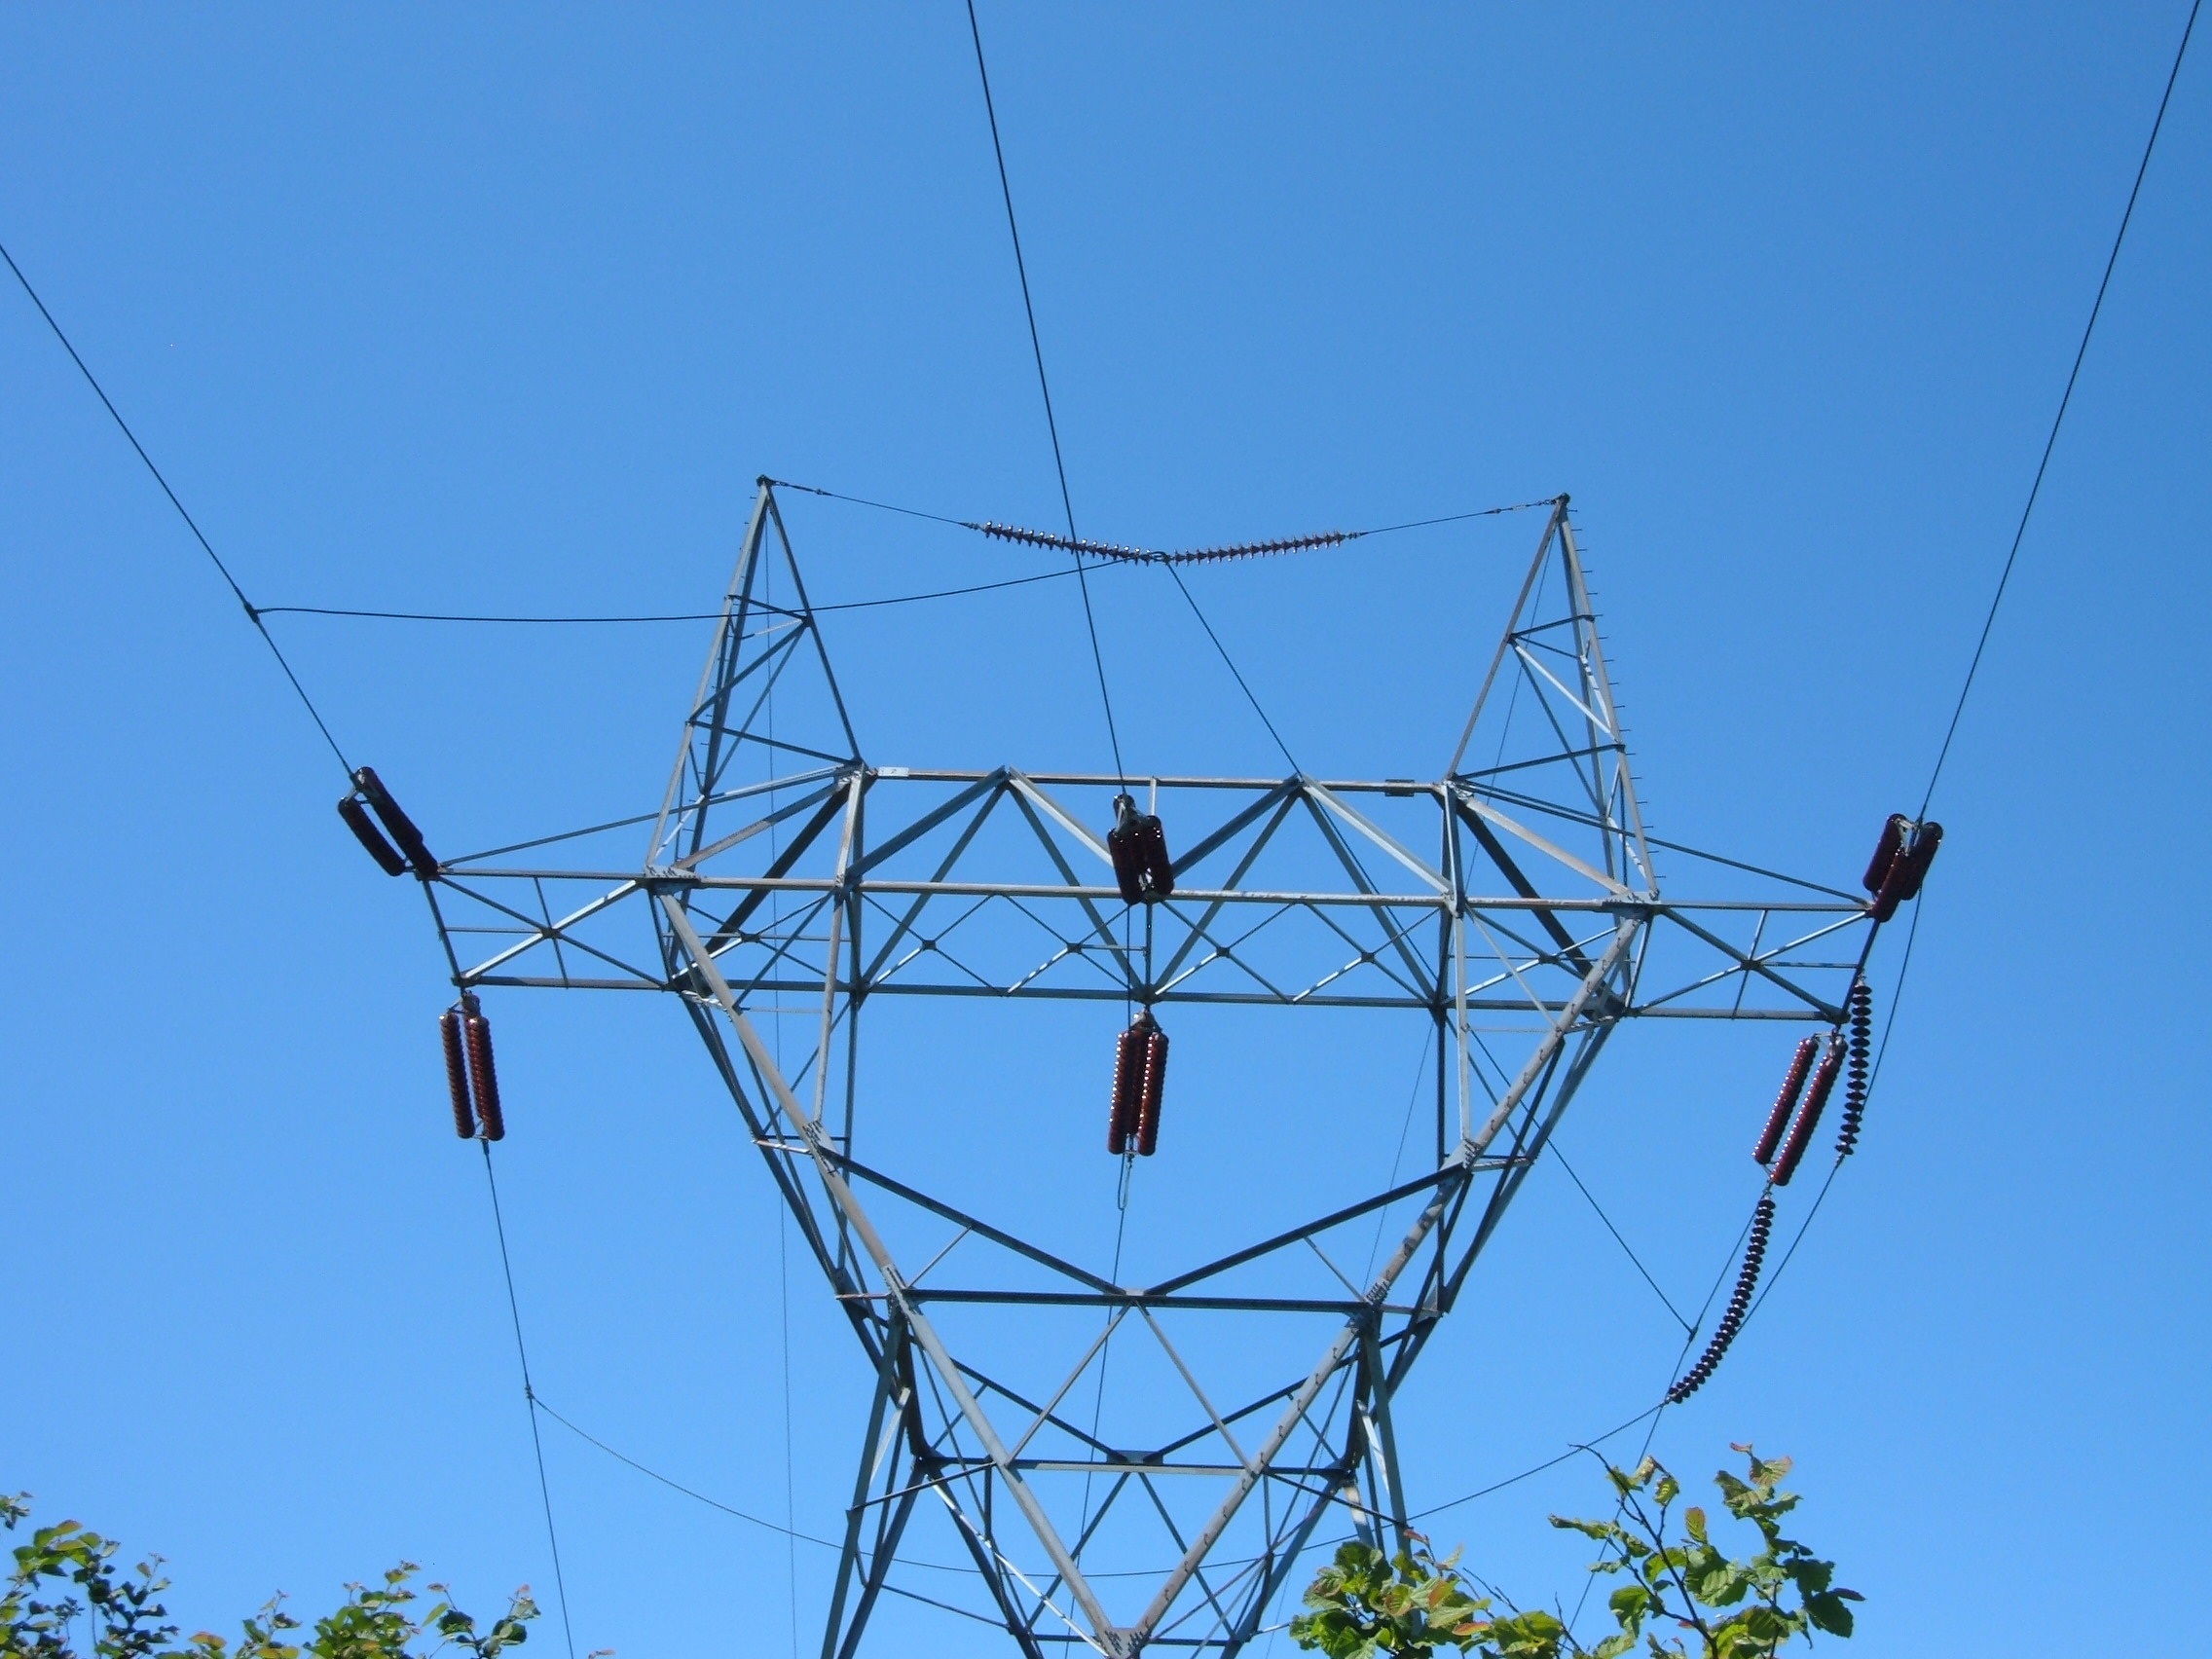
structure, sky, technology, cable, steel, wire, line, tower, mast, electrical, industry, powerline, electricity, energy, pylon, power, net, electric, transmission, voltage, transmission tower, outdoor structure, electrical supply, electronics accessory, overhead power line, outdoor power equipment